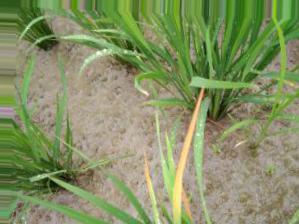
Nhãn: Tungro virus